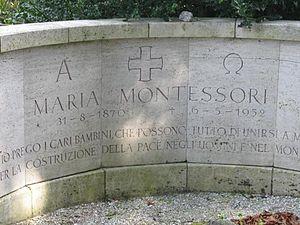
Maria Montessori, née le 31 août 1870 à Chiaravalle près d'Ancône dans les Marches et morte le 6 mai 1952 à Noordwijk aan Zee, est une médecin et pédagogue italienne. Elle est mondialement connue pour la méthode pédagogique qui porte son nom, la pédagogie Montessori.